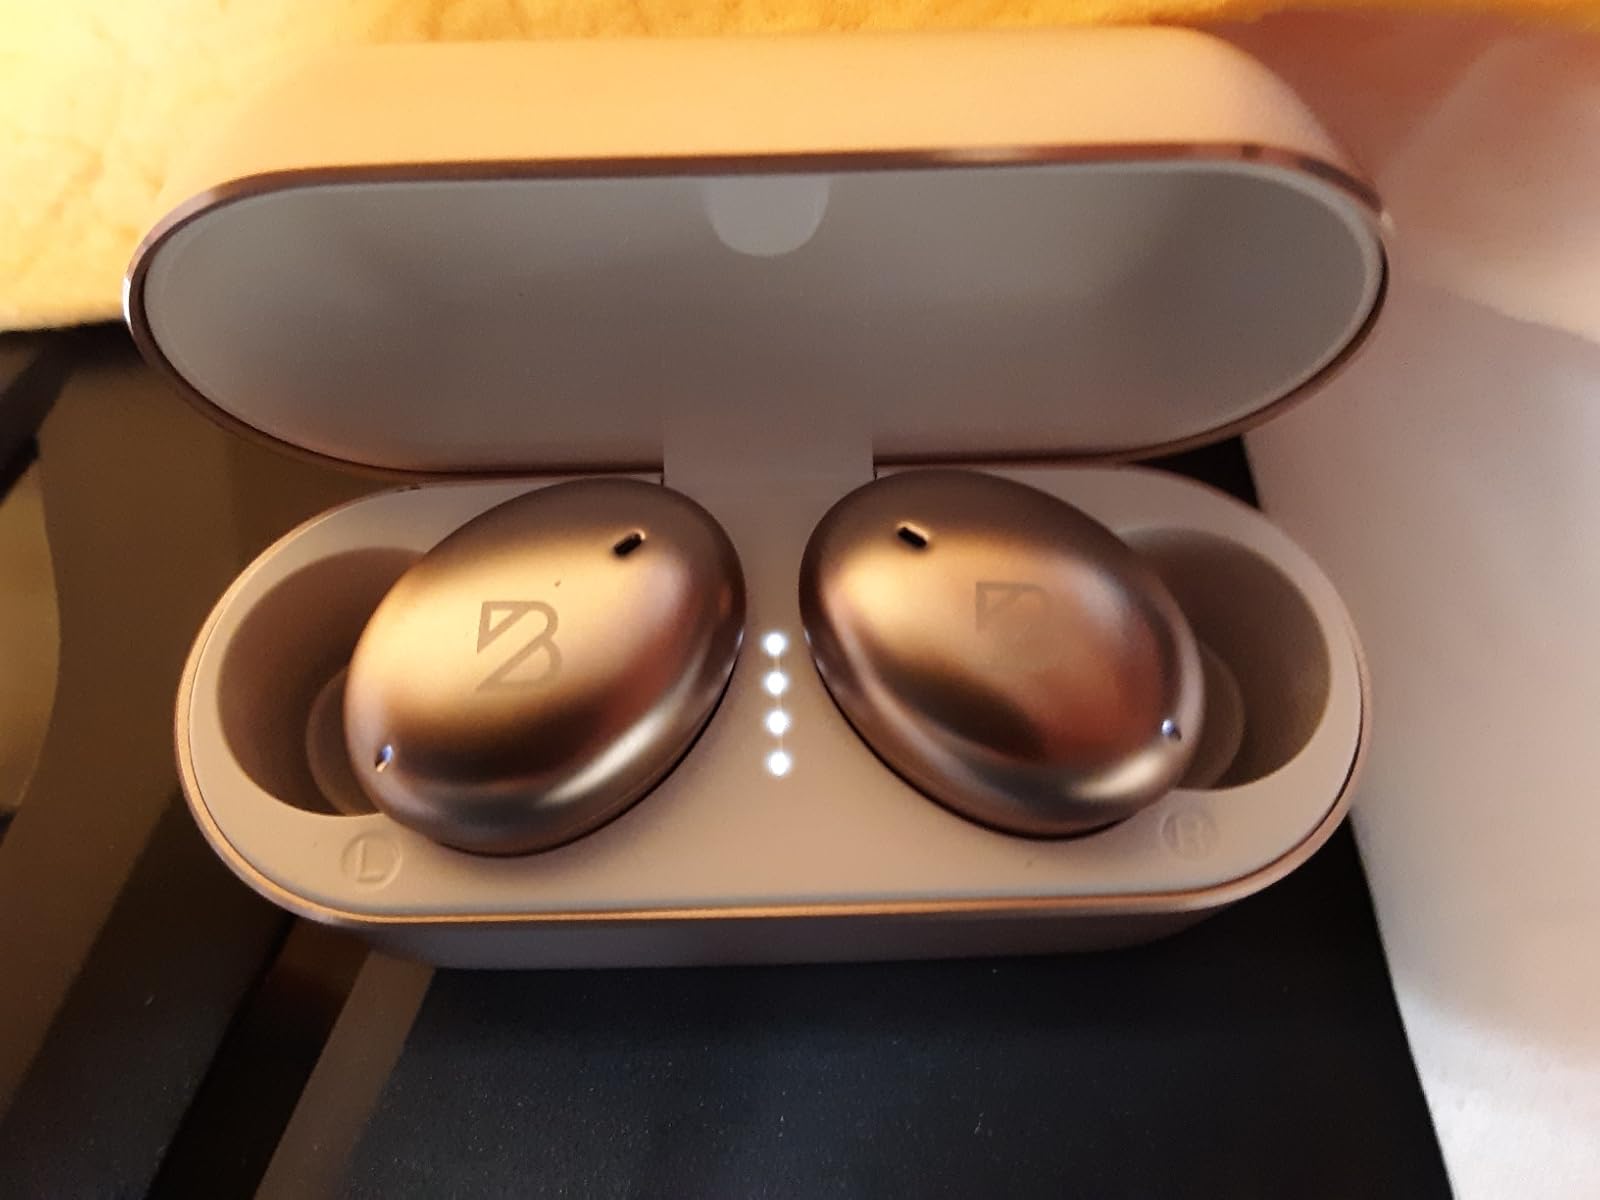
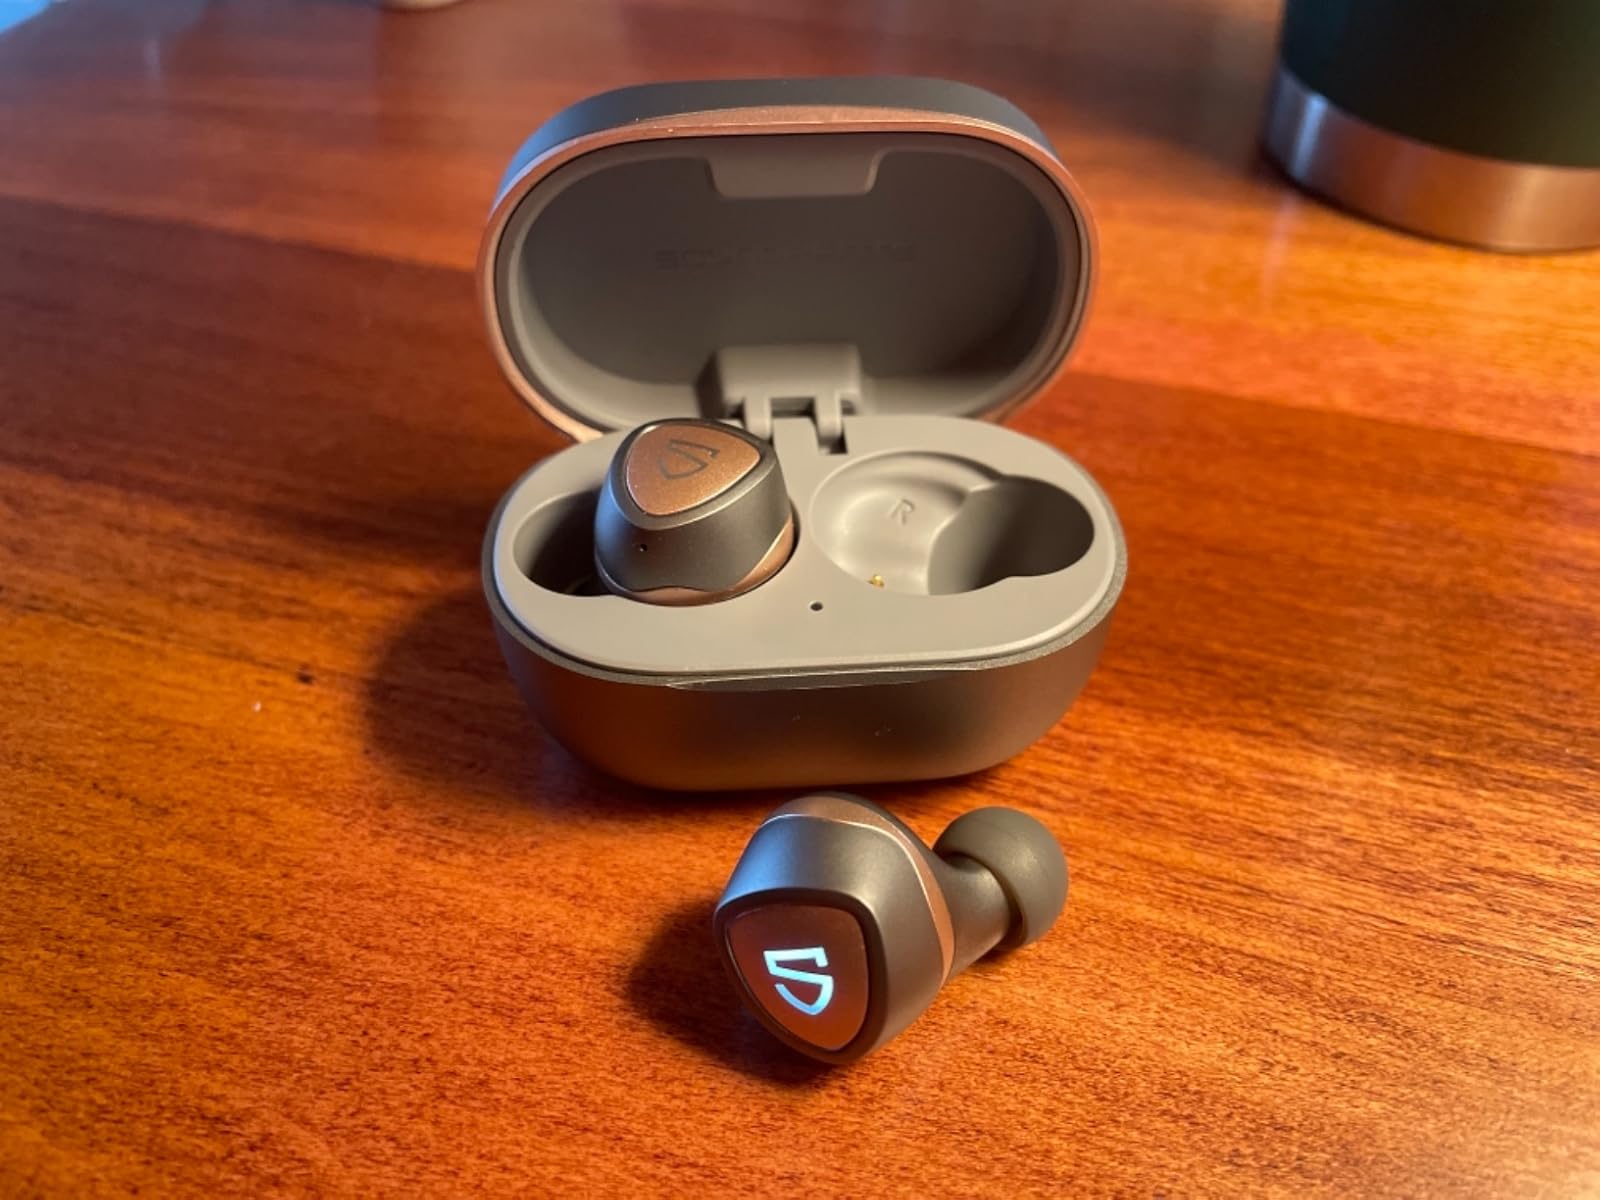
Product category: earbuds
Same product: no